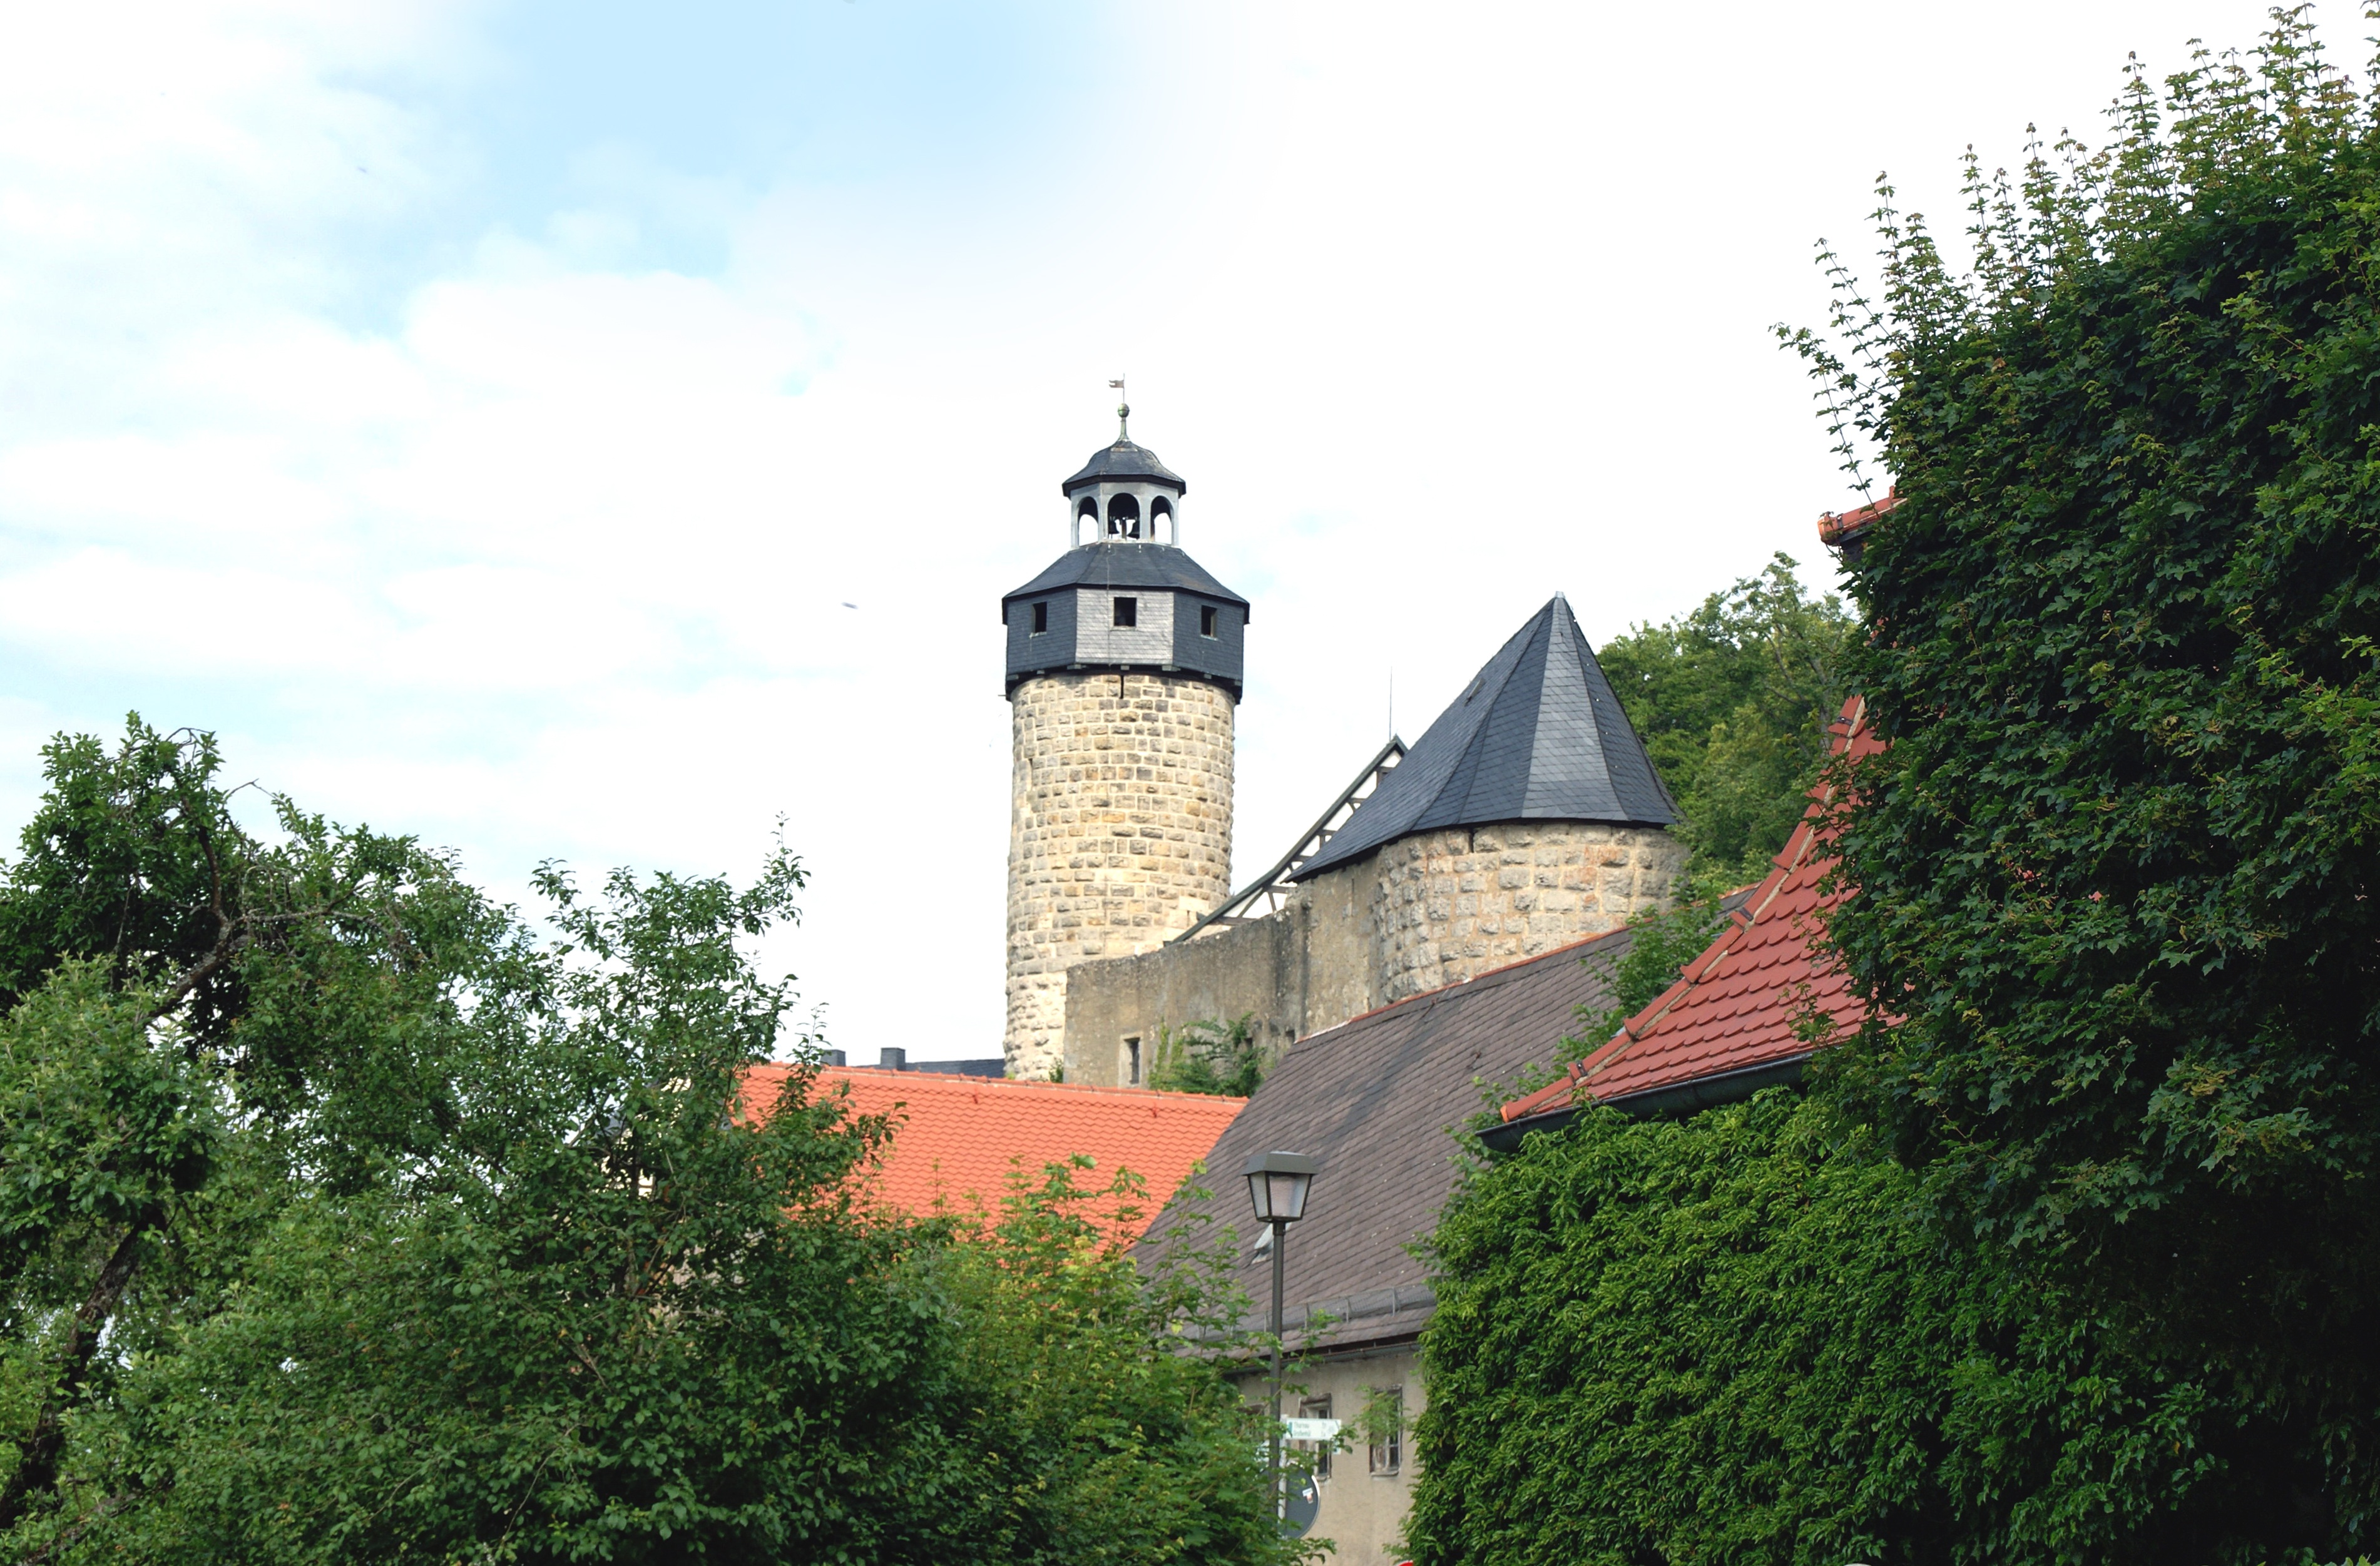
building, chateau, old, tower, castle, place of worship, steeple, monastery, historically, middle ages, city wall, defensive tower